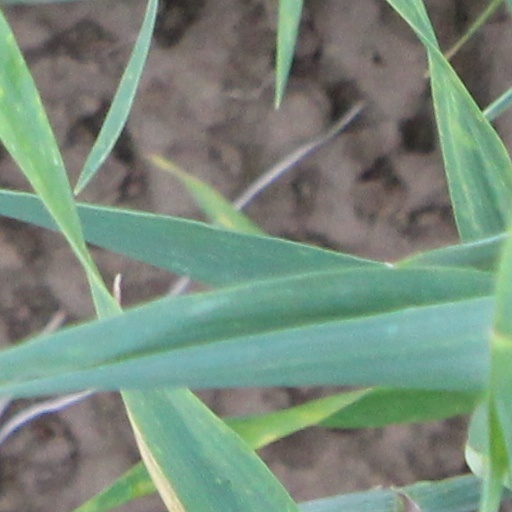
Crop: wheat